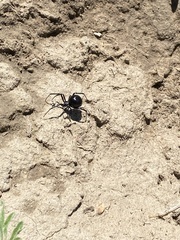
Species: Lactrodectus_hesperus